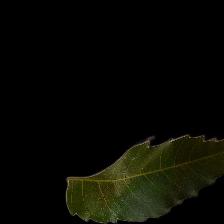
Plant: Neem